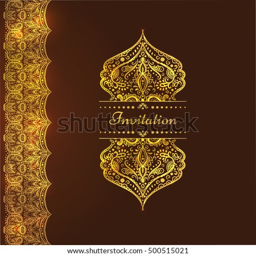
a luxury vintage vector card .